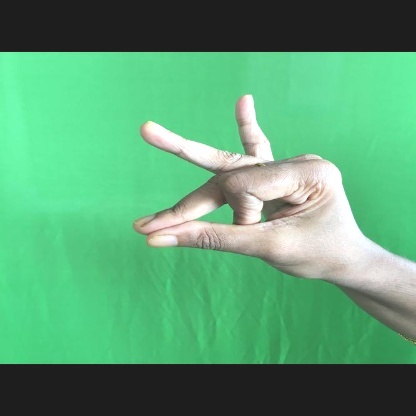
Mudra: Bramaram